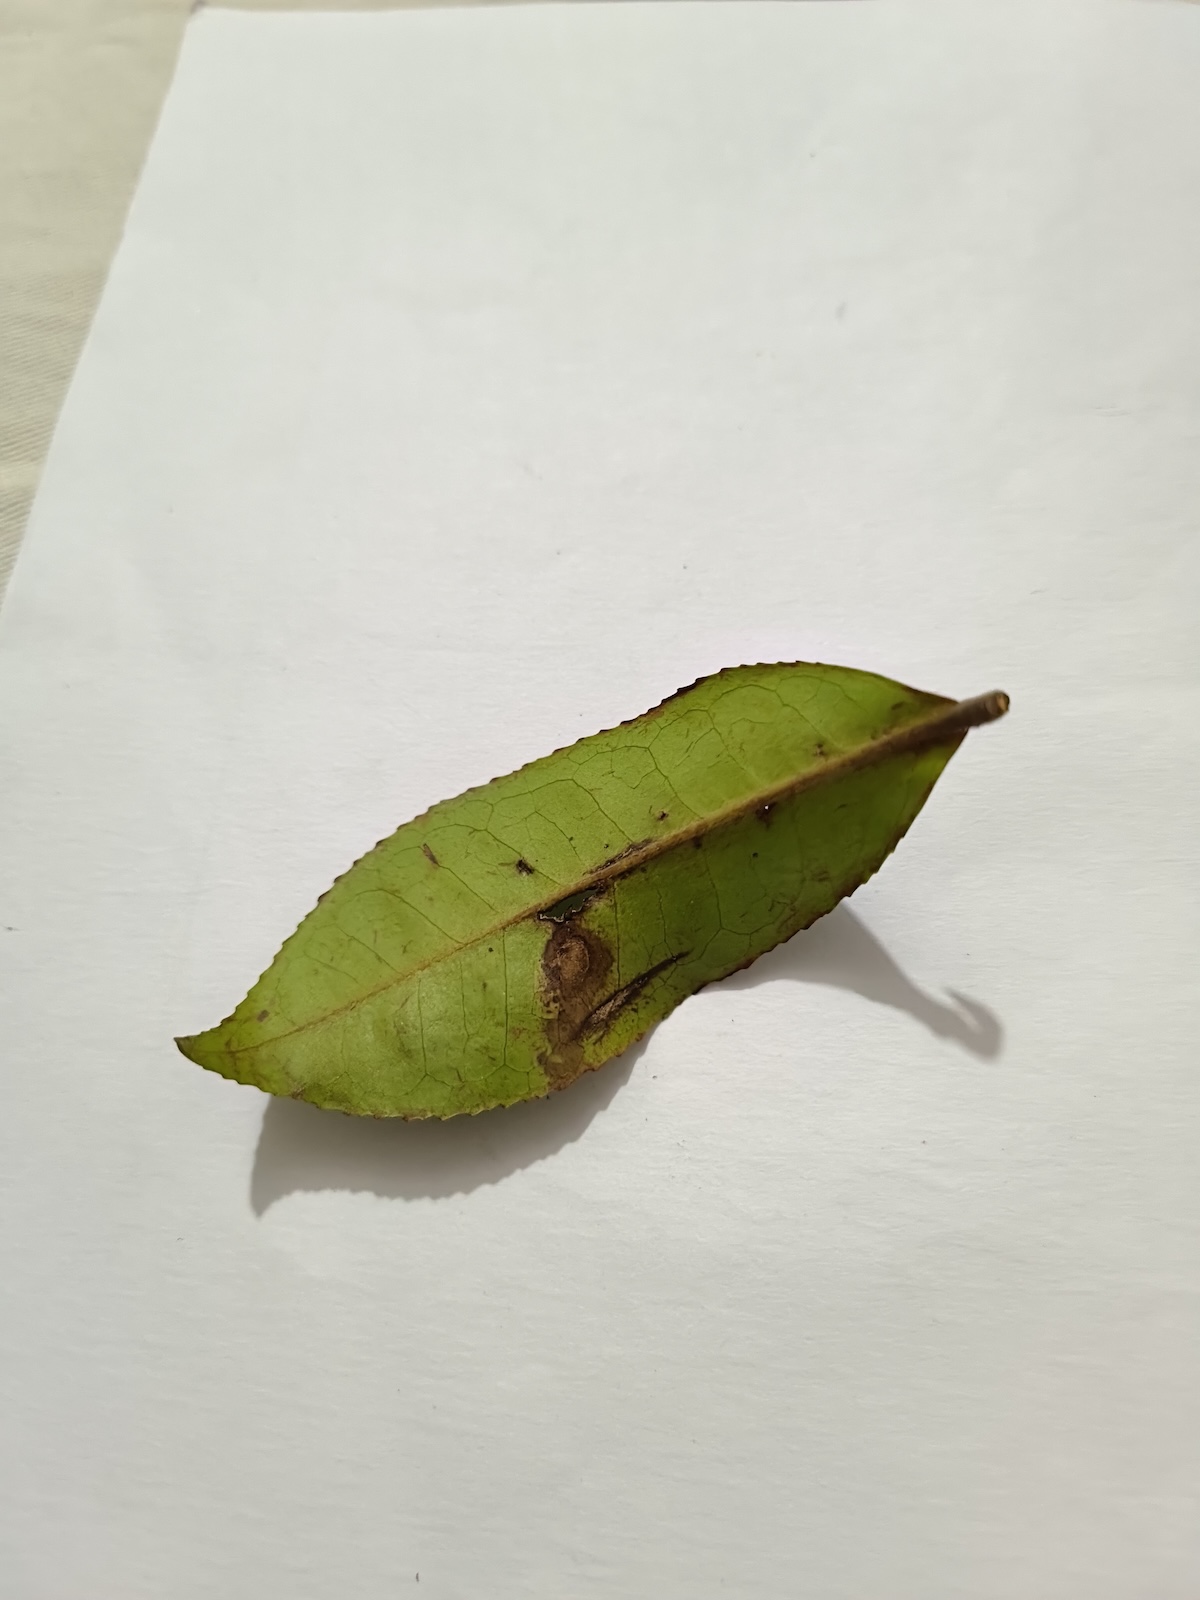
Label: Gray Blight